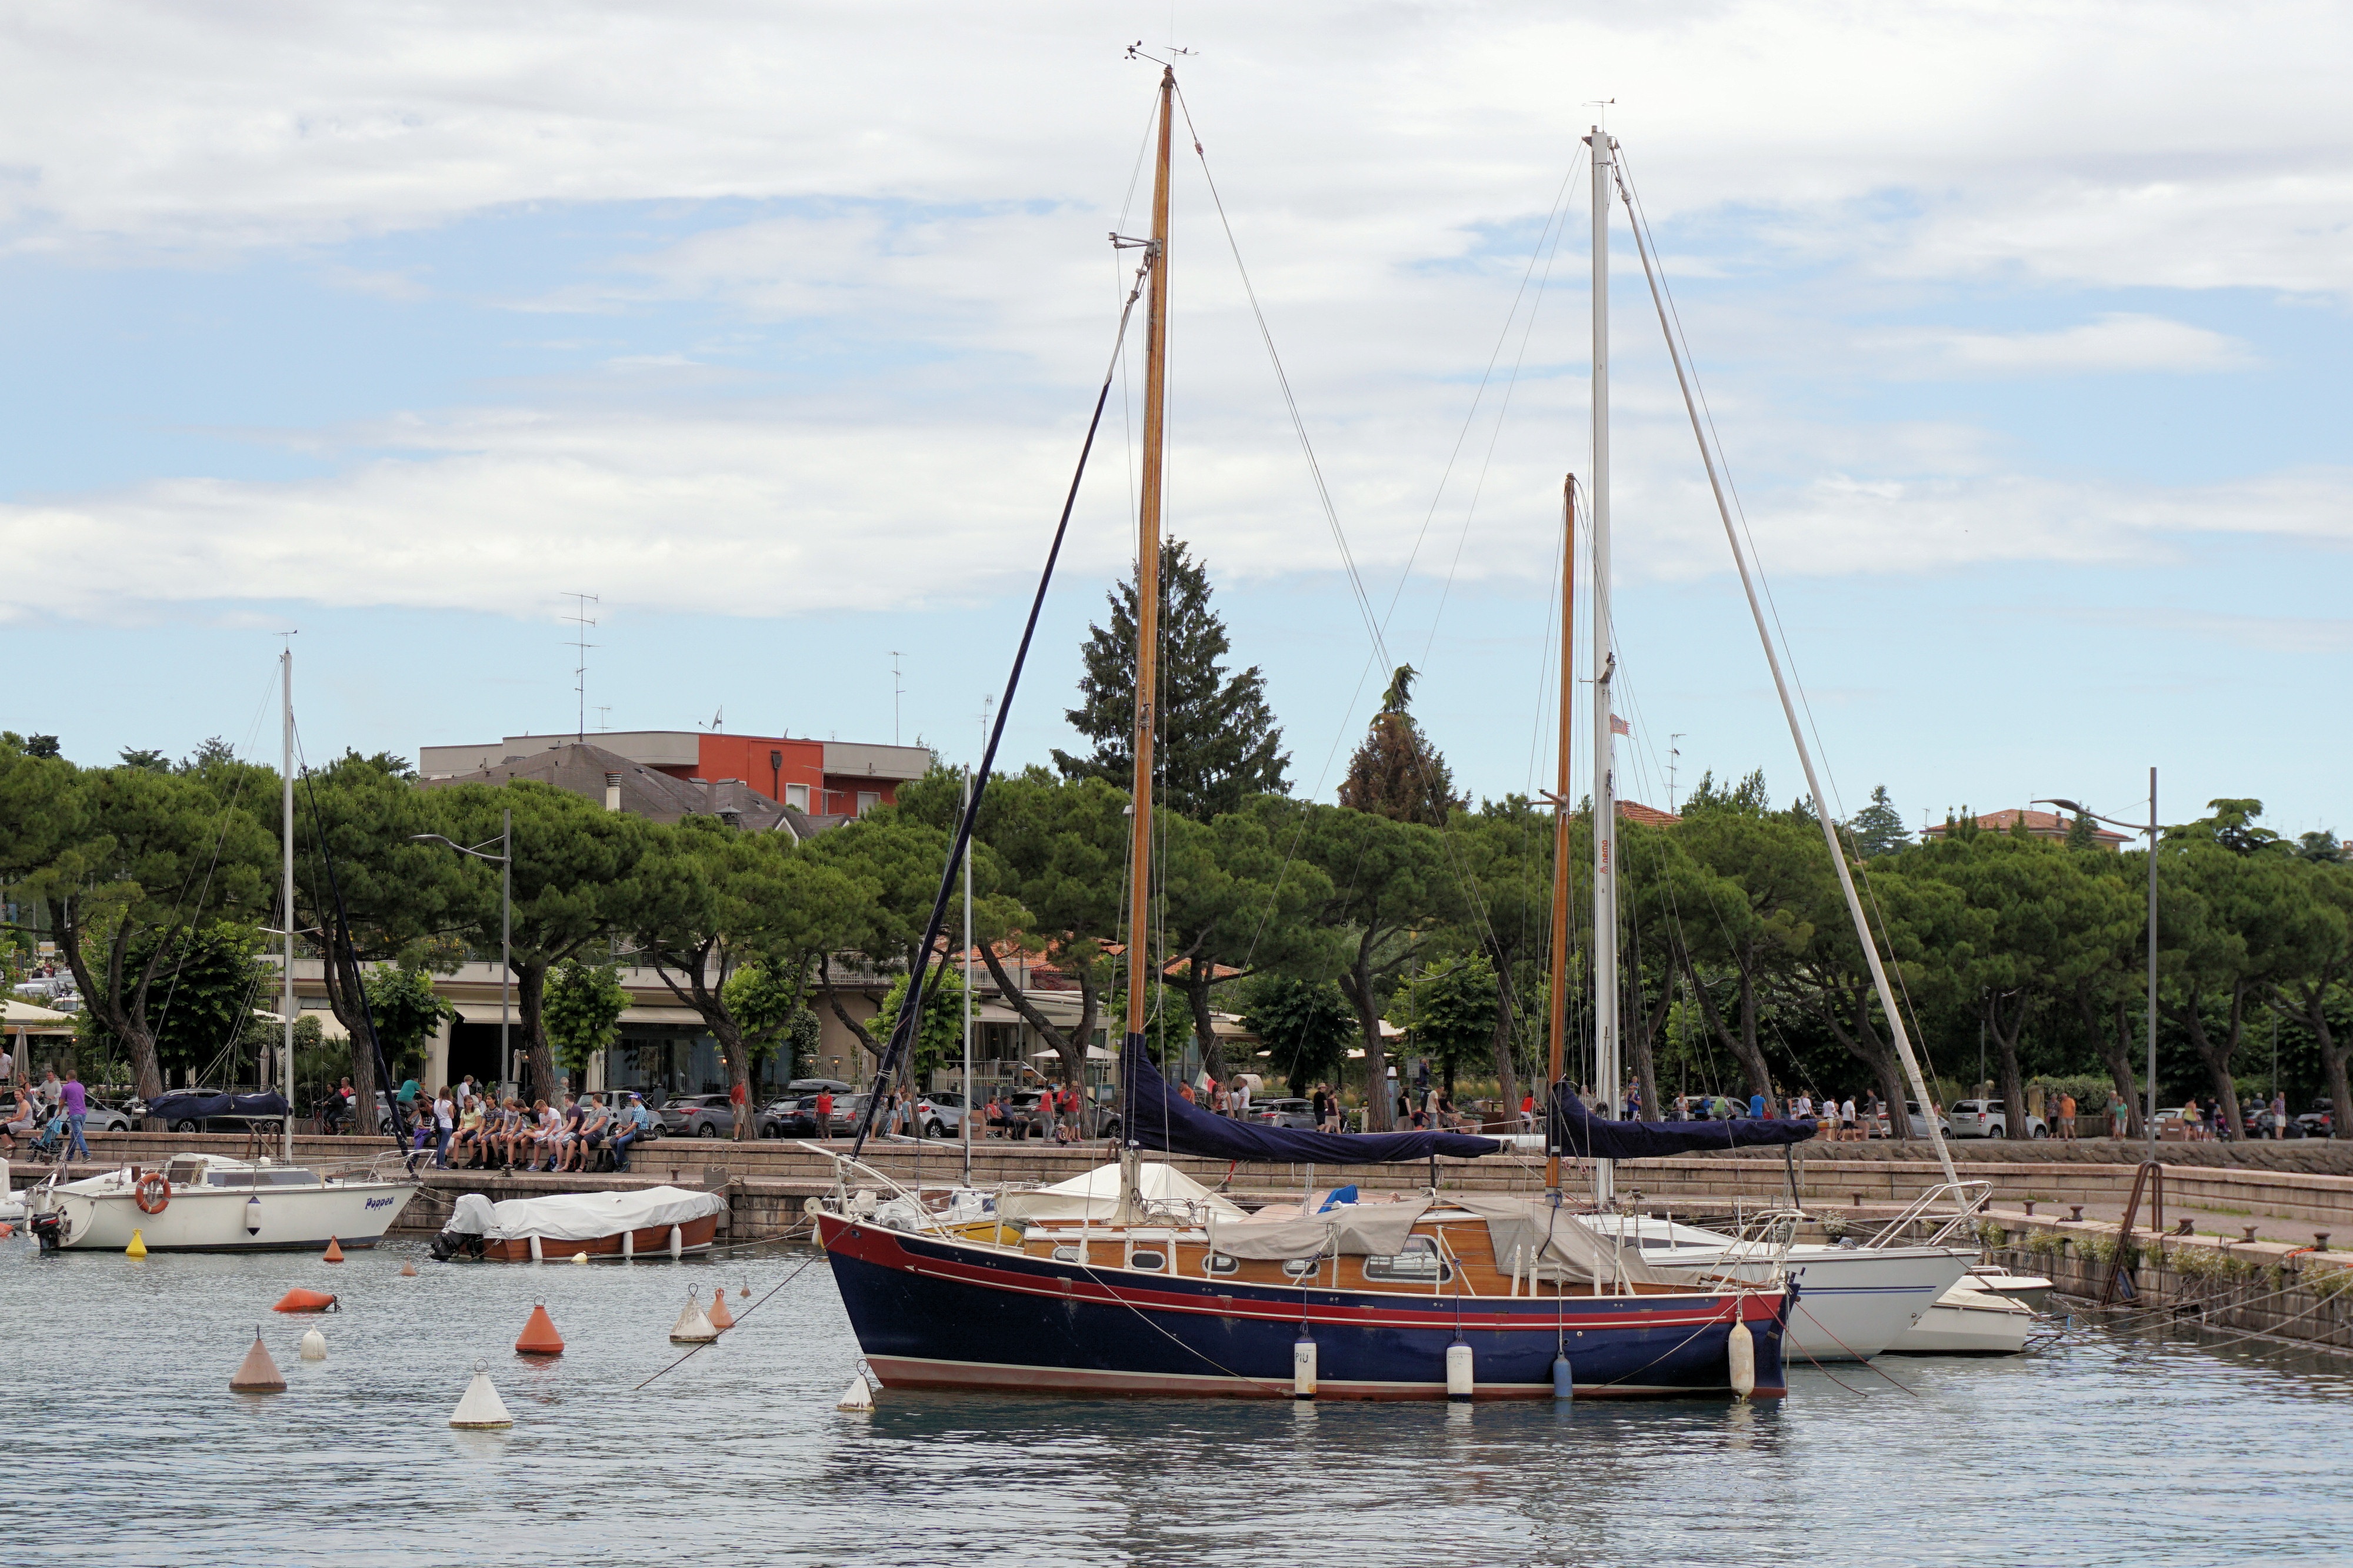
sea, water, dock, sport, boat, lake, ship, summer, boot, mediterranean, vehicle, mast, holiday, bay, harbor, marina, port, leisure, sailboat, garda, boating, sail, sailing vessel, anchorage, watercraft, schooner, sailing boat, sailing ship, water sports, tall ship, boat trip, caravel